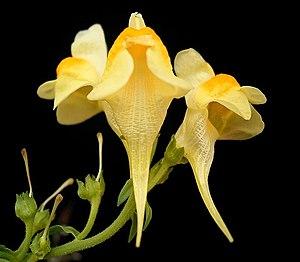
La Linaire commune est une plante herbacée zygomorphe vivace à souche rhizomateuse de la famille des Scrophulariaceae ou des Plantaginaceae.